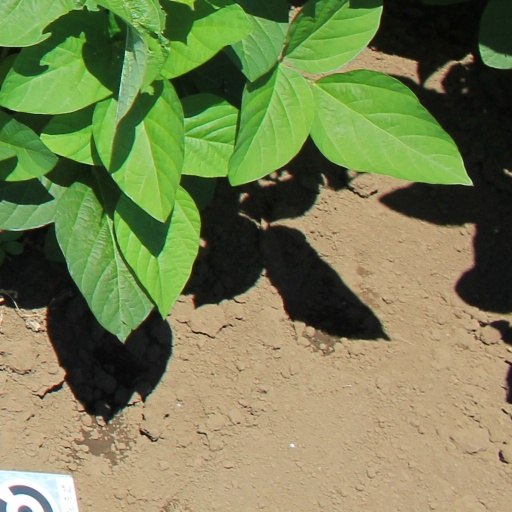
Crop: soybean